Pasinger Marienplatz

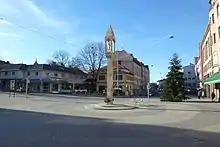
Pasinger Marienplatz 2015

The Pasinger Marienplatz is the central square of the formerly independent city of Pasing. Pasing has been a district of Munich since 1938. In order to distinguish the square from the Munich Marienplatz, it bares the name Pasinger Marienplatz ever since.